Pyramid of Sahure

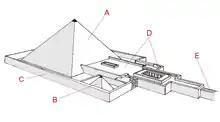
3D model of the mortuary complex

Old Kingdom mortuary complexes typically consist of five main components: (1) a valley temple; (2) a causeway; (3) a mortuary temple; (4) a cult pyramid; and (5) the main pyramid. Sahure's east–west oriented complex contains all of these elements. Its tall main pyramid comprised six ascending steps of stone encased in fine white limestone, with a cult pyramid located at the south-east corner, and a mortuary temple, the standard-bearer for future variants, adjacent to its east face. These connected to the valley temple, situated on Abusir lake, by a long limestone causeway. From the outset of the Fifth Dynasty, the main pyramids were dramatically reduced in size and adopted simplified construction techniques. Meanwhile, relief decoration advanced in wealth of subject matter and quality of workmanship, and temples were outfitted with expansive storeroom complexes. Except for minor deviations, the complex built by Sahure became the model for the remainder of the Fifth and Sixth Dynasties and the arrangement of the apartments of his mortuary temple became the standard for subsequent temples of the type in the Old Kingdom. Thereby it marked a milestone in the development of pyramid complex construction.